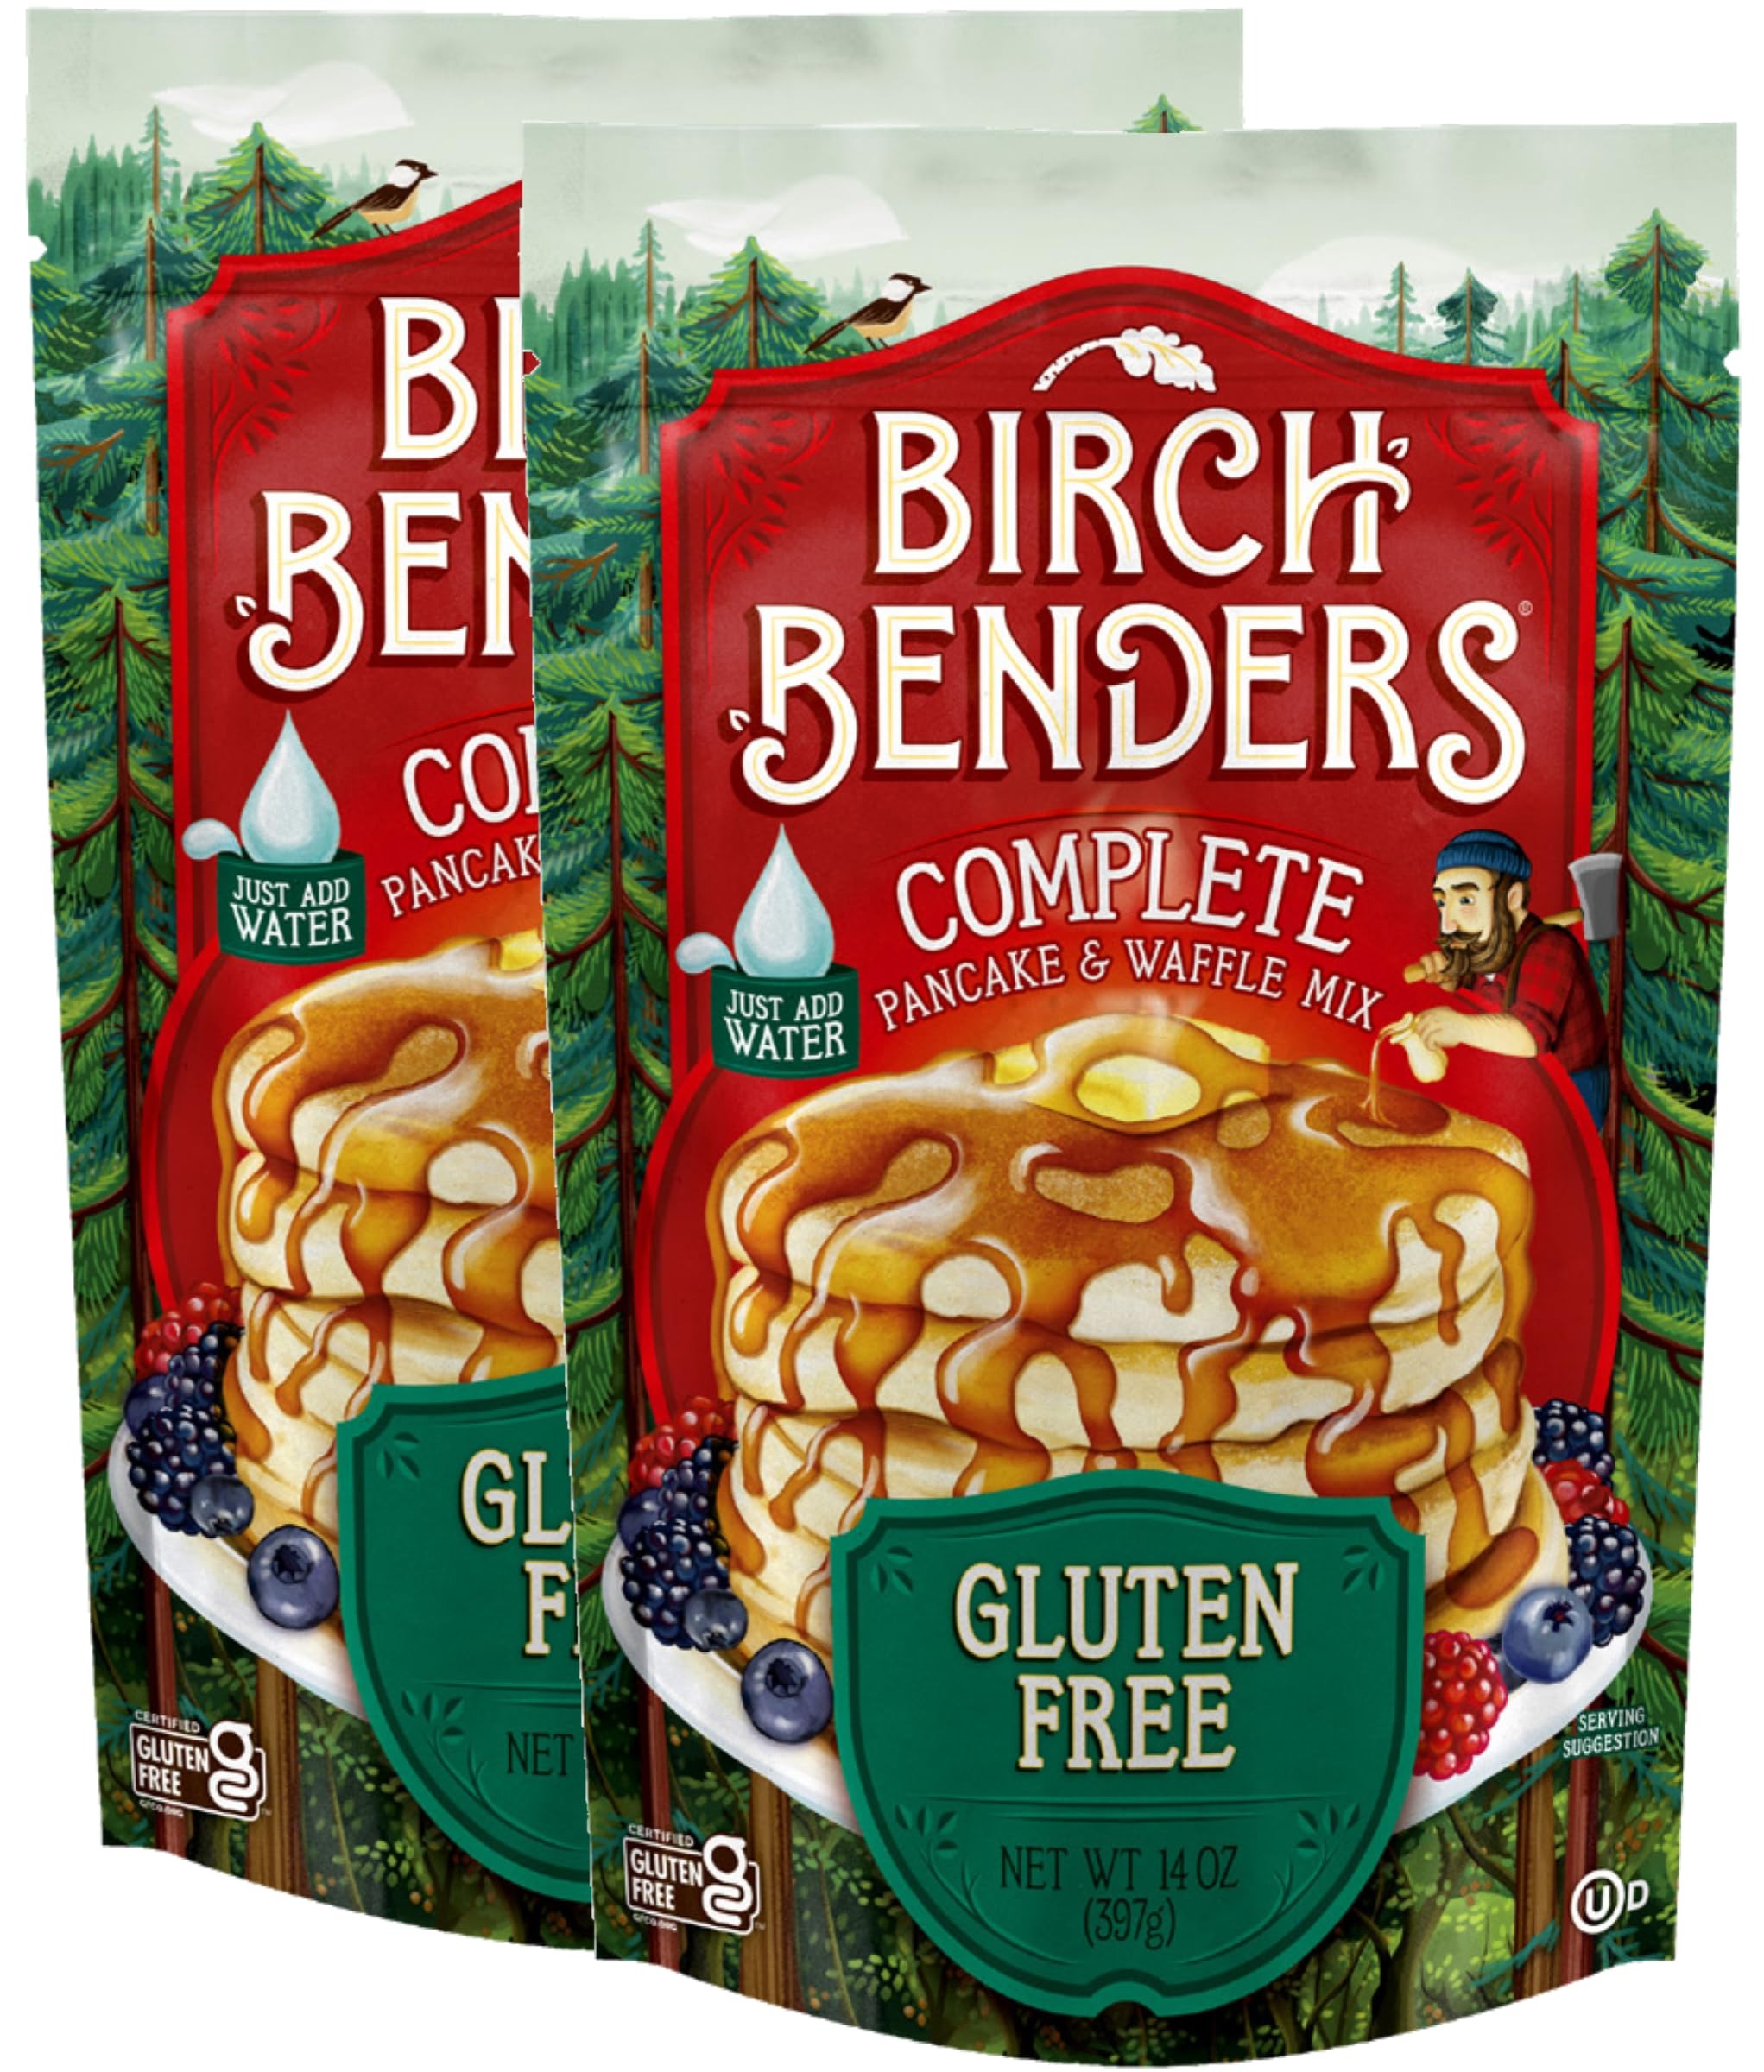
Item Name: Birch Benders Gluten Free Pancake and Waffle Mix, 14 oz (Pack of 2)
Bullet Point 1: 2 - 14 oz pouches of Birch Benders Gluten Free Pancake and Waffle Mix
Bullet Point 2: Gluten-Free: Made with a blend of rice flour and other gluten-free ingredients, perfect for those with gluten sensitivities or celiac disease
Bullet Point 3: Light and Fluffy: Delivers soft, airy pancakes or waffles with a delicious texture and flavor
Bullet Point 4: No Artificial Additives: Free from artificial preservatives, colors, and flavors, ensuring a more wholesome breakfast option
Bullet Point 5: Quick & Easy: Just add water for a fast and convenient breakfast that everyone will love
Product Description: <b>2 - 14 oz pouches of Birch Benders Gluten Free Pancake and Waffle Mix</b><br><br>Here at Birch Benders, we believe that every day can be a little sweeter, more thoughtful, and that the best moments in life are spent around the table with the ones you love. We’re on a mission to bring people together and make your favorite foods better. So when we aren’t out bending birches or on a quest to hike the highest mountain, we are out improving our wholesome, high-quality ingredient products. Thank you from the Birch Benders family, and remember to fill your day with deliciousness, stacks, and fun! BPA Free, Kosher, Gluten Free, Cholesterol Free.
Value: 28.0
Unit: Ounce

Price: 10.62